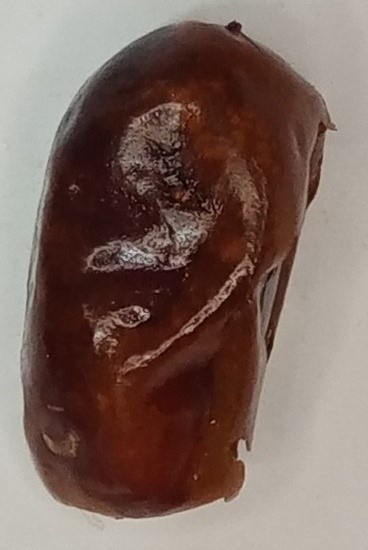
Variety: aseel
Size: medium
Grade: grade-1